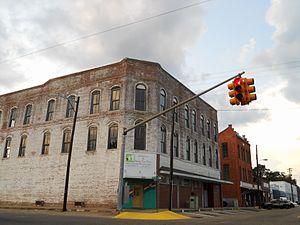
La ville d'Union Springs est le siège du comté de Bullock, dans l'État de l'Alabama, aux États-Unis. Au recensement de 2000, sa population était de 3 670 habitants.